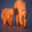
Label: bear